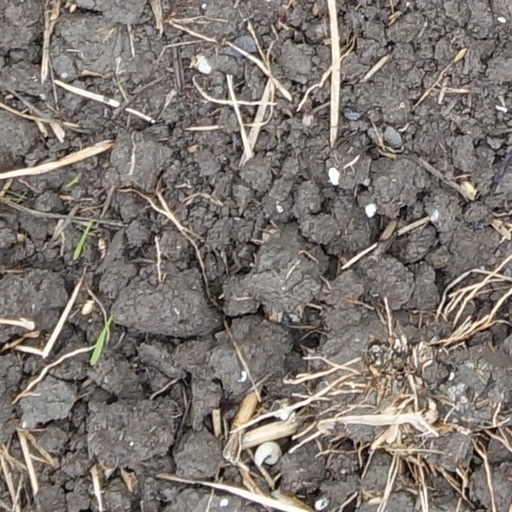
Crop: wheat